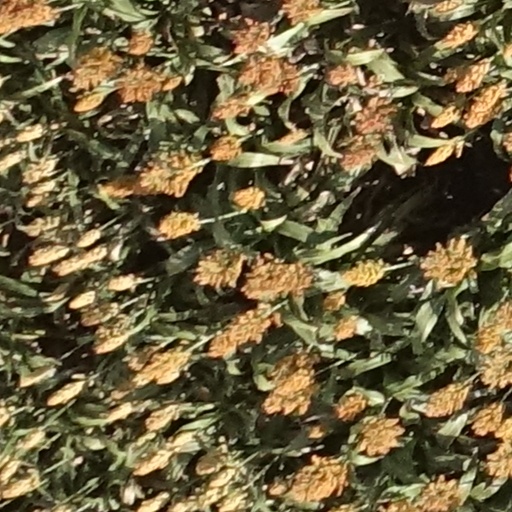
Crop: sorghum